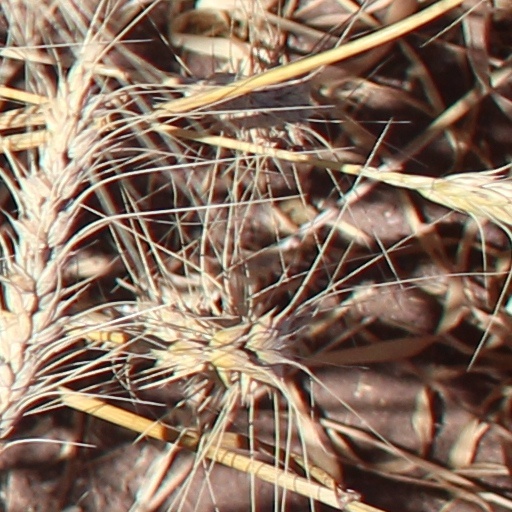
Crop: wheat